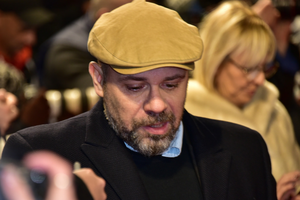
Olivier Megaton, de son vrai nom Olivier Fontana, né le 6 août 1965 à Issy-les-Moulineaux est un réalisateur, romancier, peintre, scénariste et producteur français.